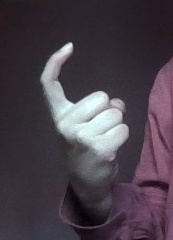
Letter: ra